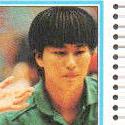
Age: 23